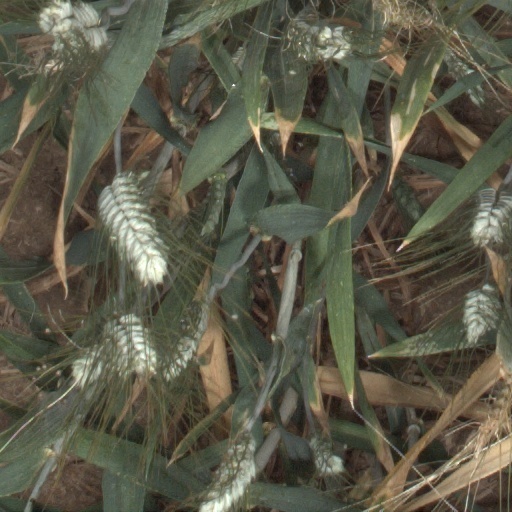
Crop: wheat